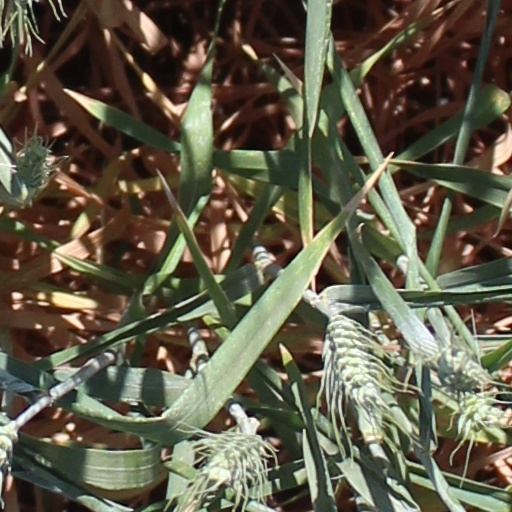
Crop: wheat